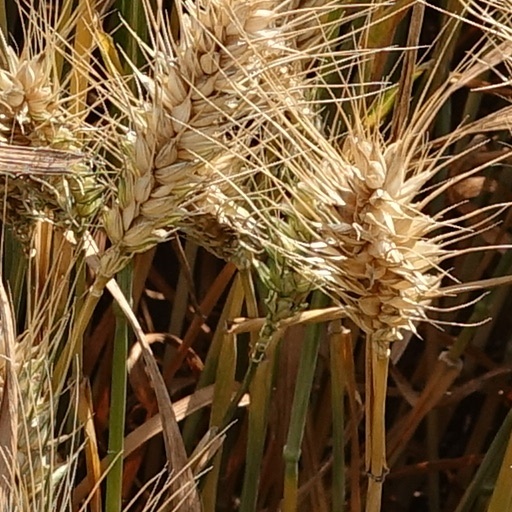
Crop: wheat